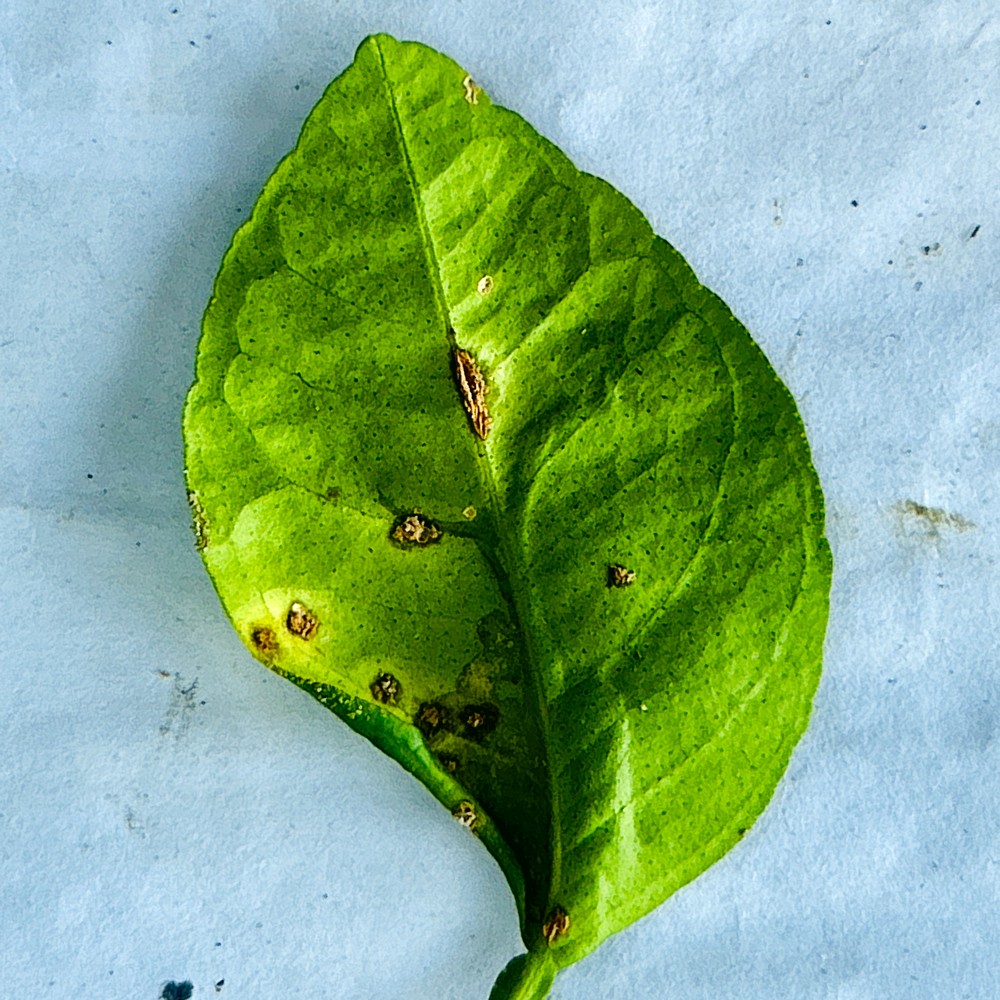
Label: Anthracnose